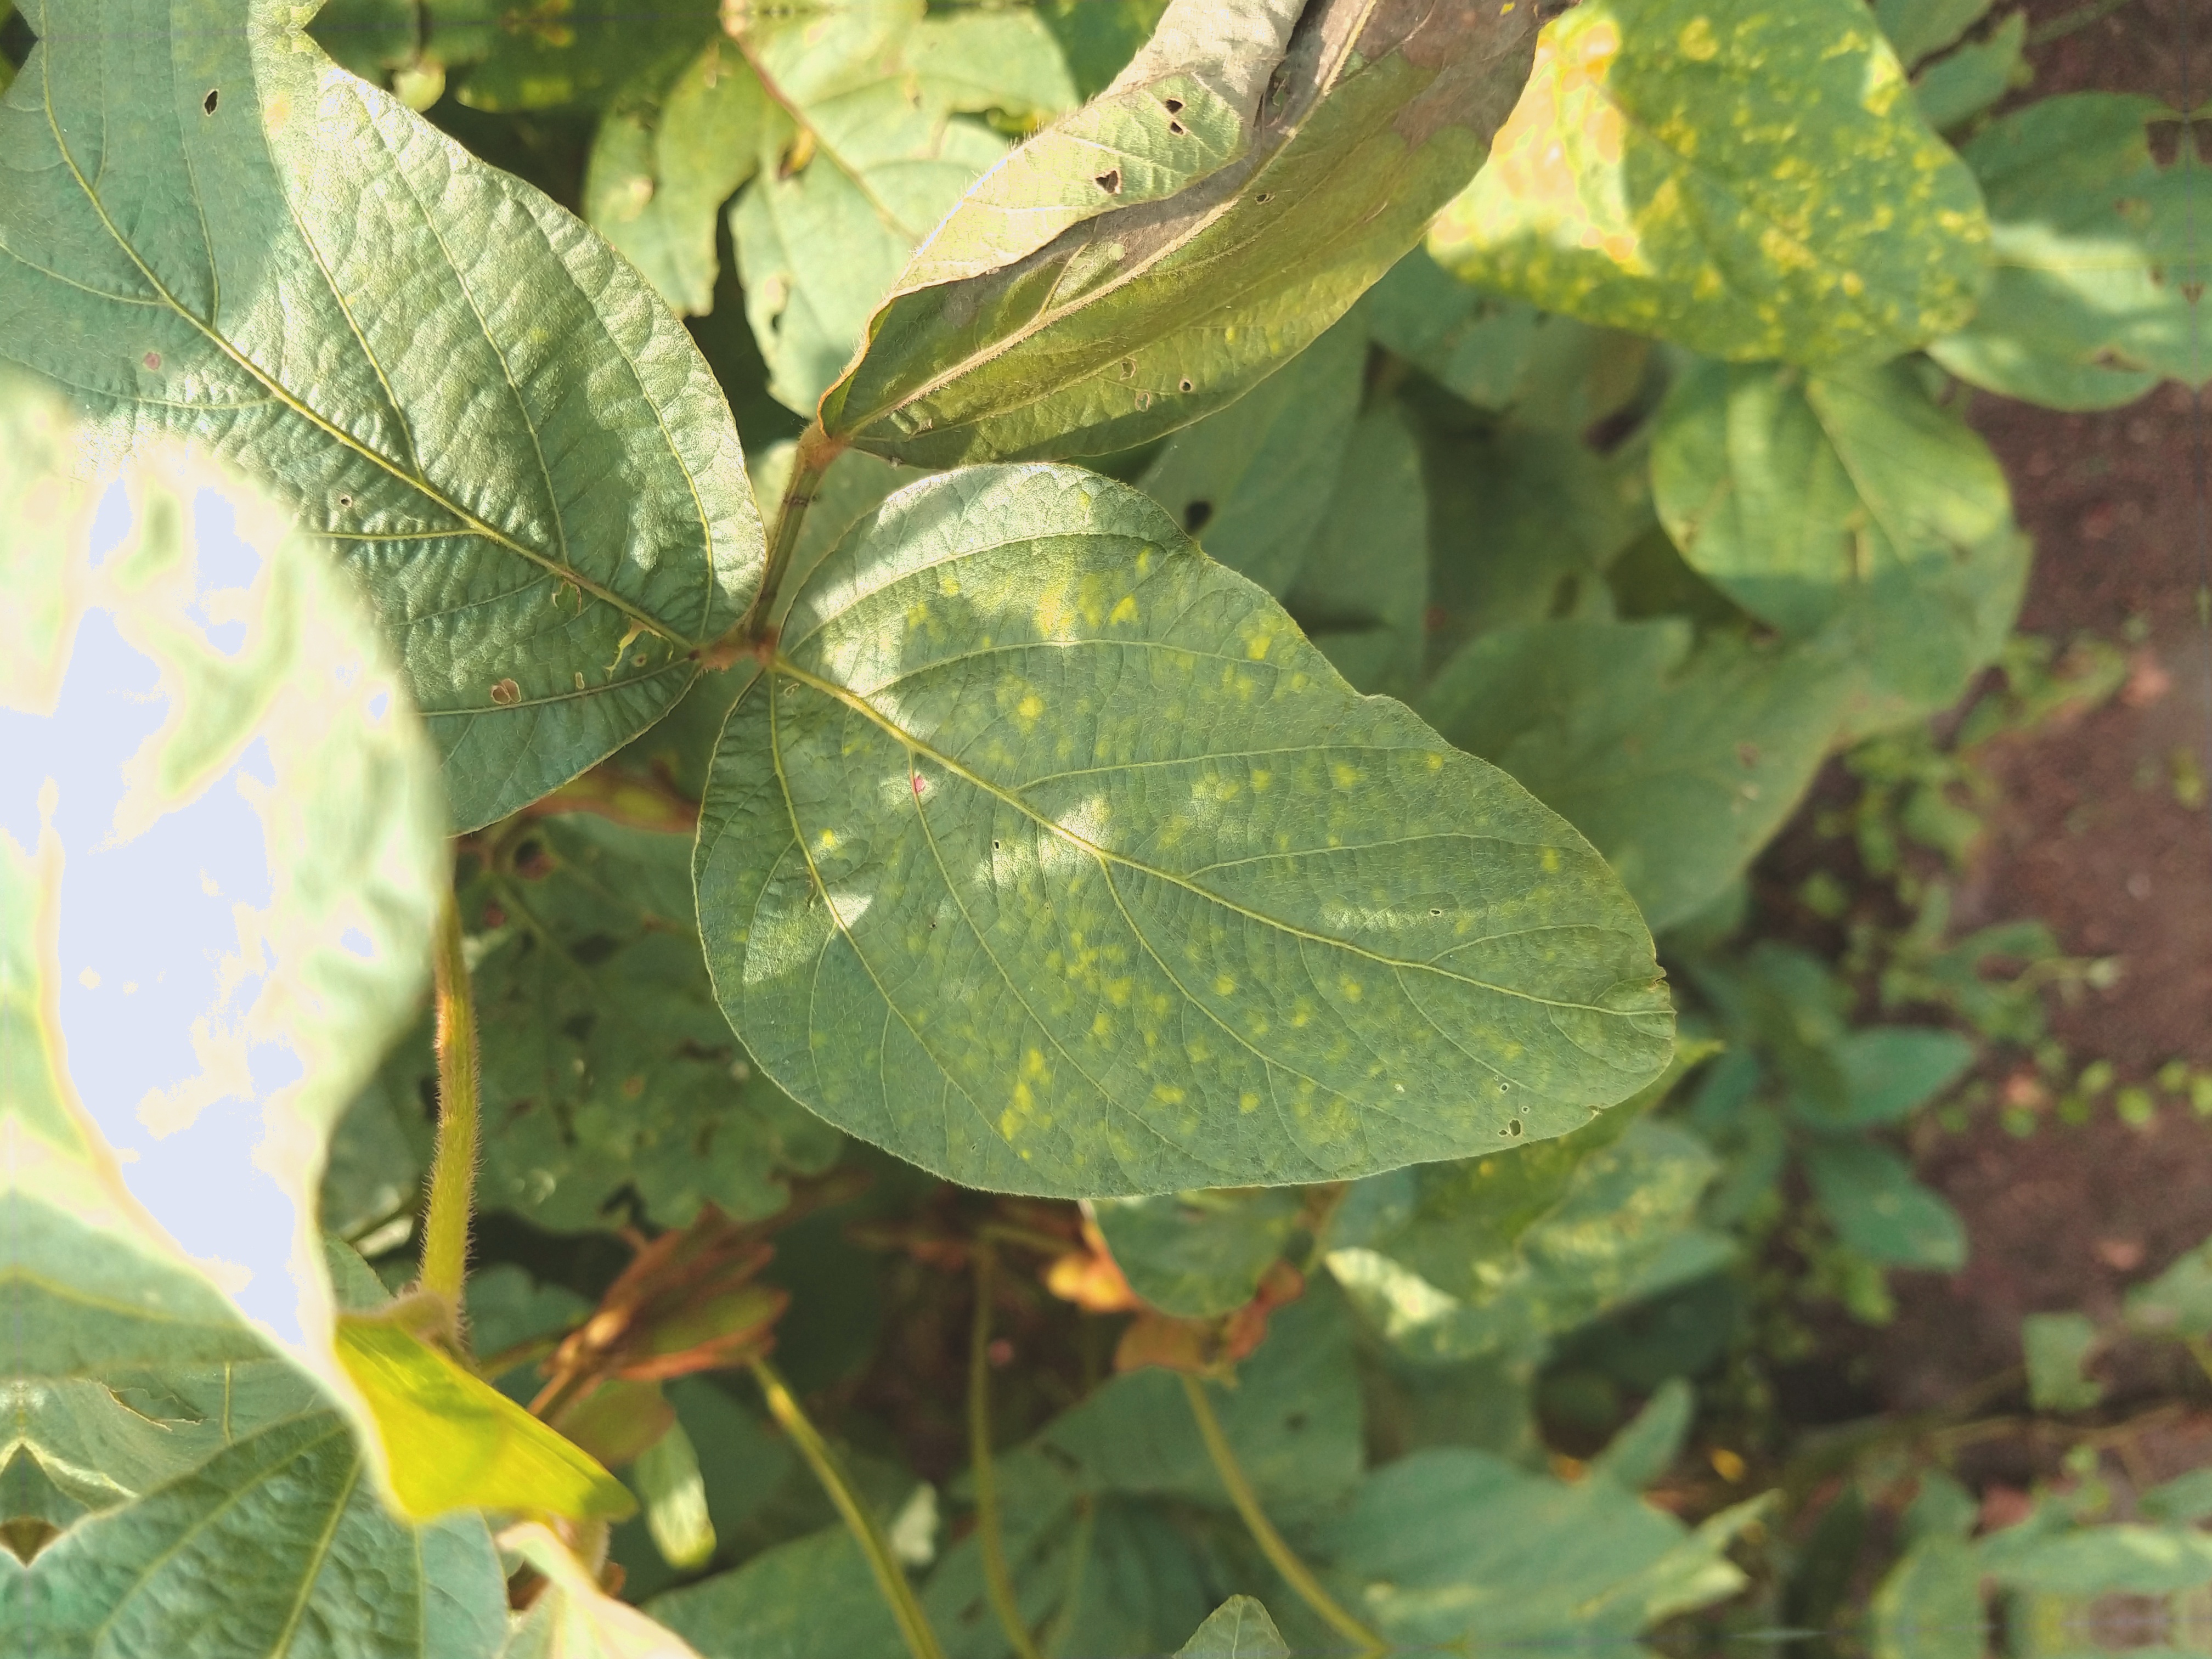
Label: Disease